Chlormadinone acetate

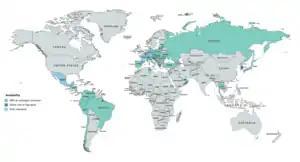
Availability of chlormadinone acetate in countries throughout the world (as of April 2018). Turquoise is in combination with ethinylestradiol (EE) at a low dose, dark blue is alone at low, moderate, and/or high doses, and light blue is both available.

CMA is available alone at low, moderate, and/or high doses in France (brand name Lutéran), Germany (generics, and formerly Gestafortin), Japan (brand name Prostal), Mexico (brand name Lutoral), and South Korea (brand name Prostal-L). It is available in many countries in combination with EE, including throughout most of Europe and Latin America, and in Japan, Thailand, Israel, Lebanon, Tunisia, and Oman (but notably not South Korea). CMA is not available in English-speaking countries including the United States, Canada, the United Kingdom, Ireland, South Africa, Australia, or New Zealand, nor is it marketed in any of the Nordic countries. CMA was previously marketed in the United States and the United Kingdom in the 1960s, but it was withdrawn in these countries in 1970 due to intermittent concerns about mammary toxicity in dogs.